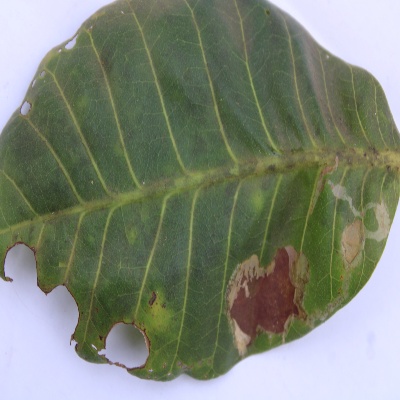
Crop: Cashew
Condition: leaf miner